Gero, Gifu

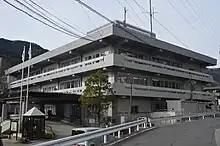
Gero City Hall

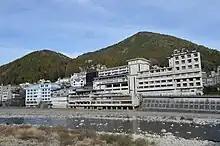
Hida River running through Gero

The Hida River and the Maze River run throughout the city. Over 91% of the city area is covered by mountains and forest. Much of the city is within the borders of the Hida-Kisogawa Quasi-National Park. The volcano, Mount Ontake, is located in Gero.